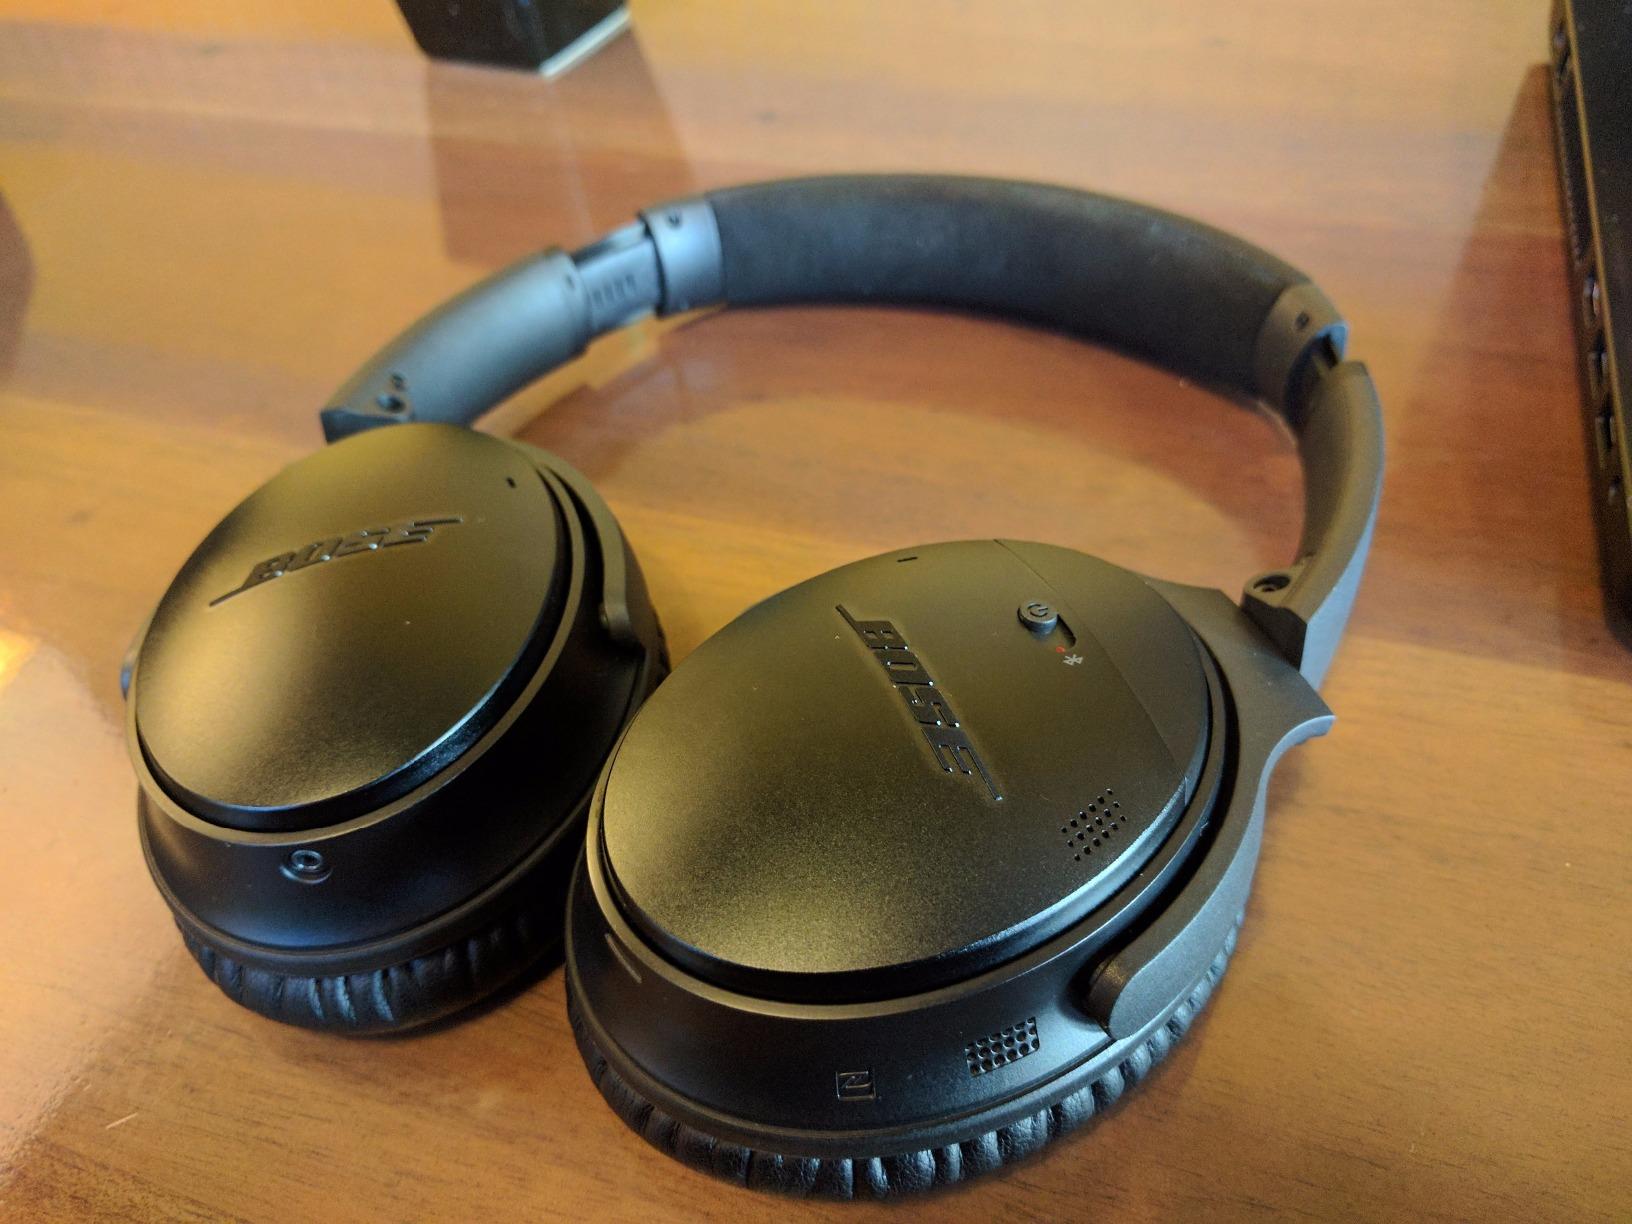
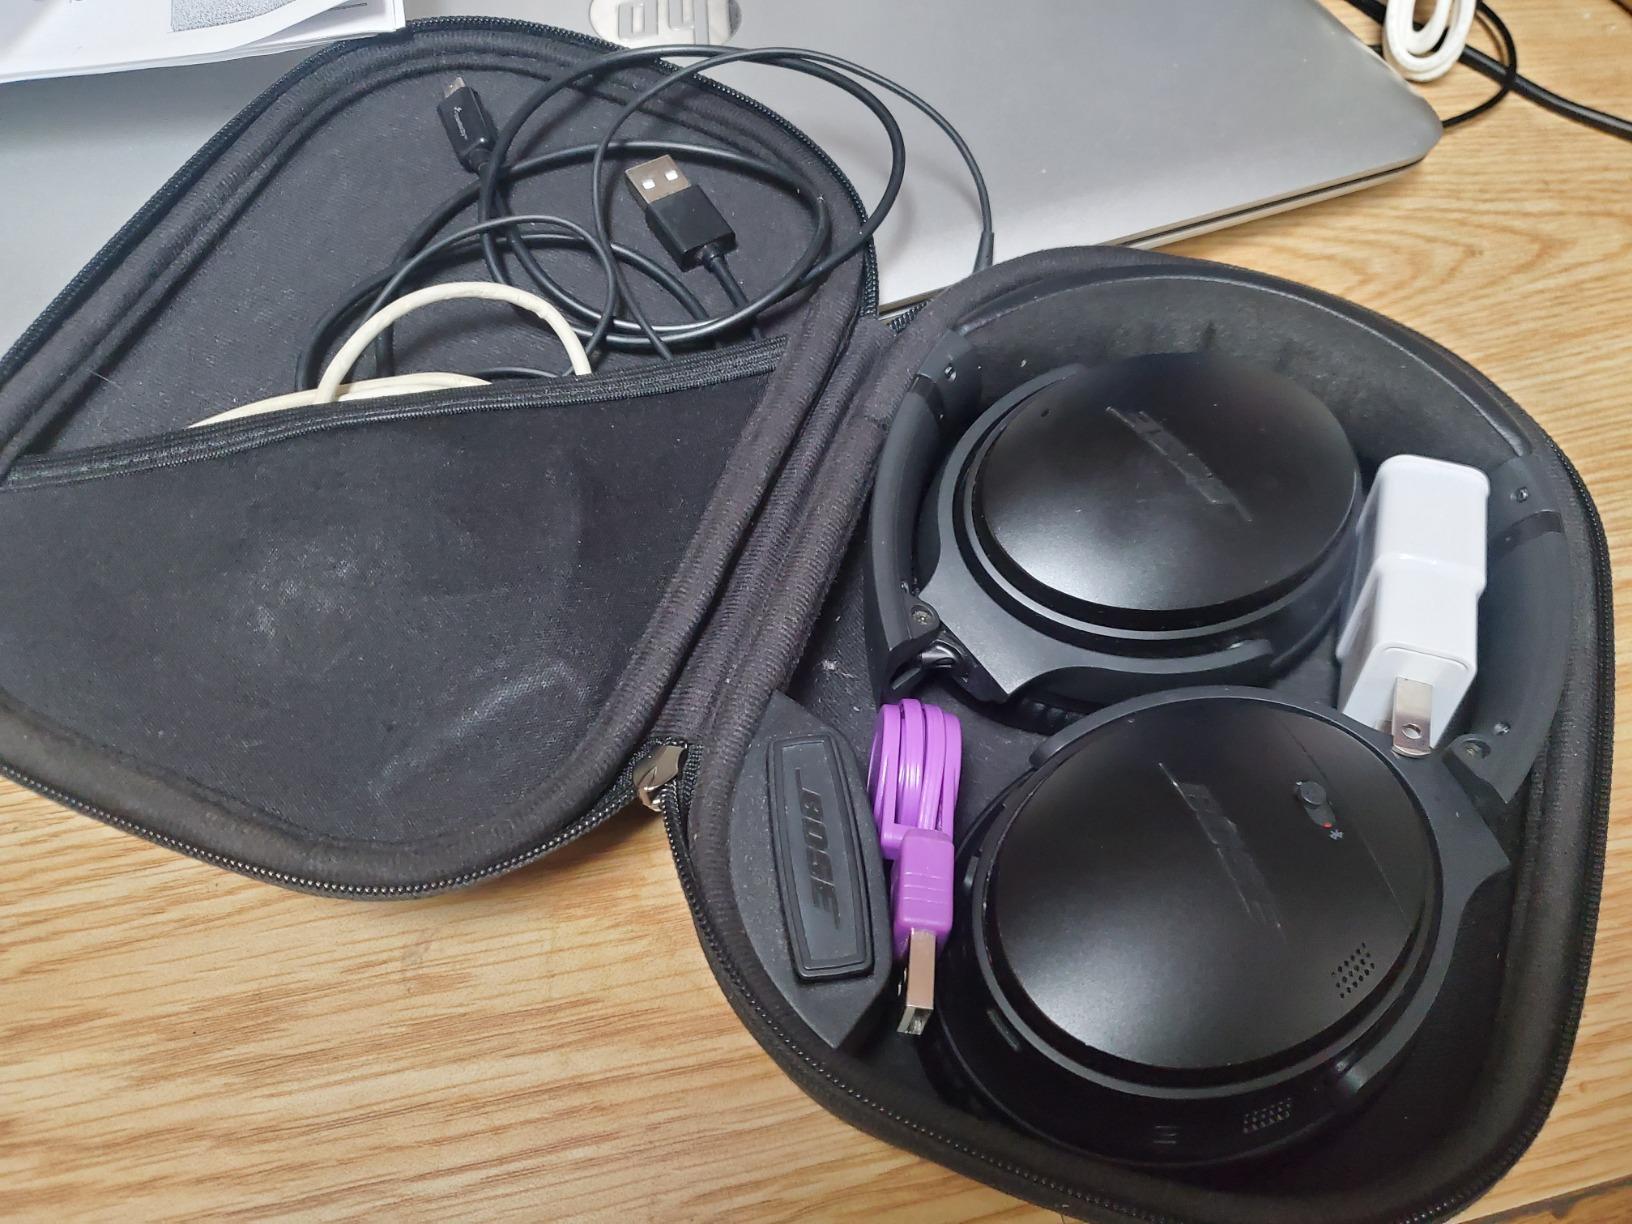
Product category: headphones
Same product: yes